Carlos Arboleda

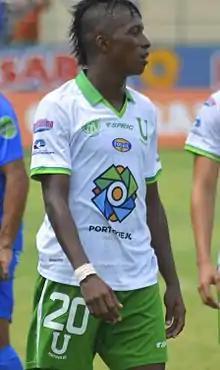
Arboleda with LDUP in 2015

Carlos Alexi Arboleda Ruíz (born January 24, 1991) is an Ecuadorian footballer who plays for Libertad FC as a defender.